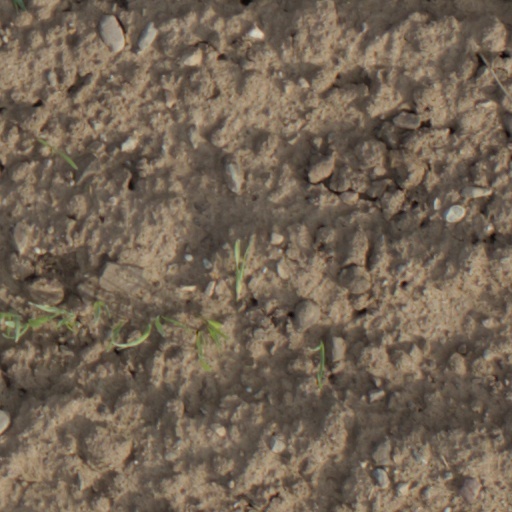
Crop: wheat